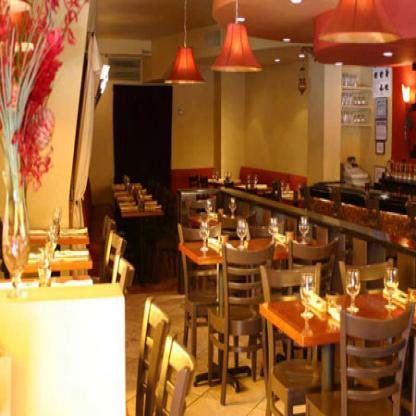
Scene: Indoor